Presidential committee on young generation

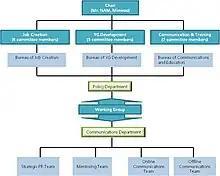
organizational structure of the PCYG

The PCYG collects youth voices in various fields and discusses the raised issues. It then gathers opinions from the government departments on the issues and mediates between them to report to the president. After the reports, it monitors policy practices executed by the departments and receives feedback from them.